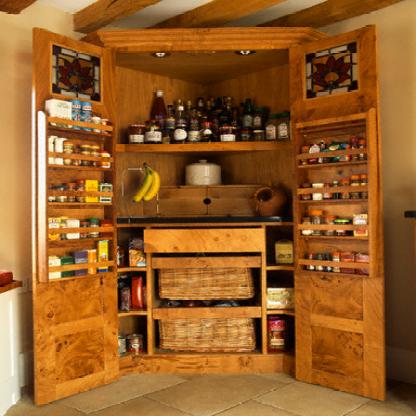
Scene: Indoor